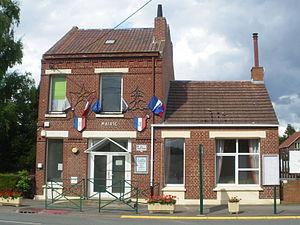
Vue de la mairie d'Estevelles.
Estevelles est une commune française située dans le département du Pas-de-Calais en région Hauts-de-France. Elle fait partie de la communaupole de Lens-Liévin qui regroupe 36 communes et comptait 244 561 habitants en 2010. Elle est arrosée par la Deûle canalisée, longue de plus de 60 km. En 1931, la Compagnie des mines de Courrières y installe sa fosse nᵒ 24 - 25. Elle figure parmi les dernières fosses fermées du bassin minier.